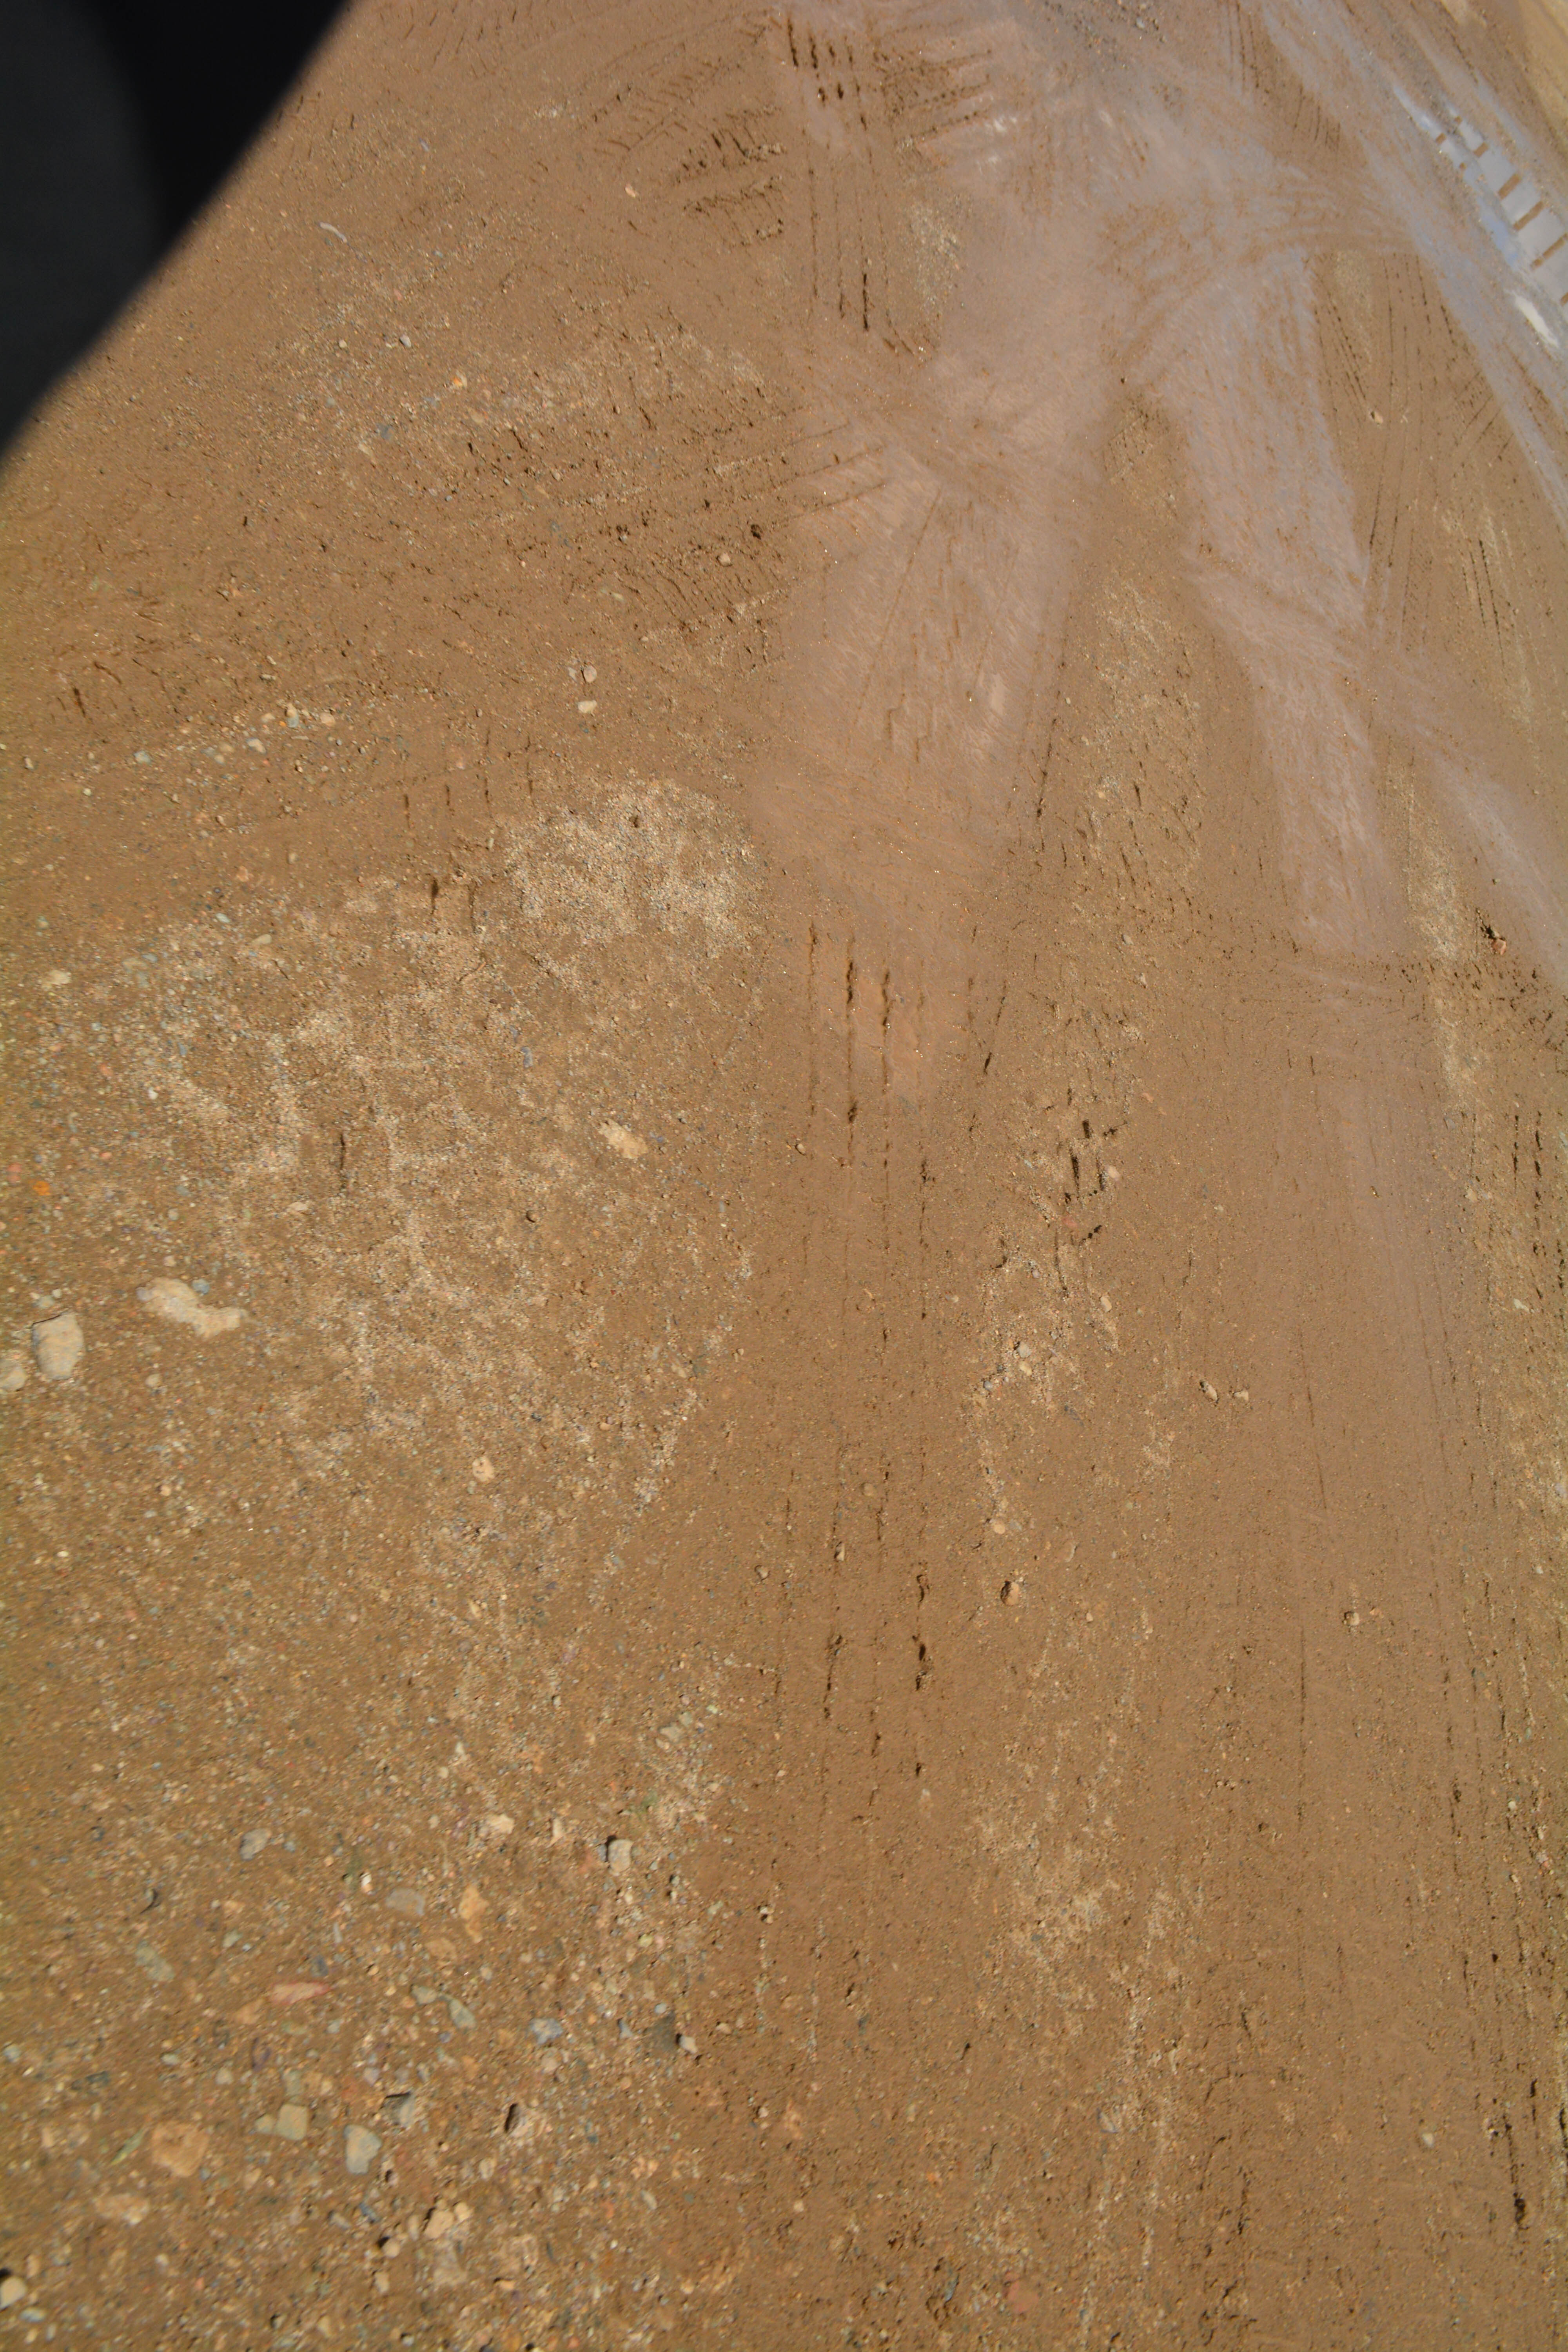
sand, wood, texture, floor, wall, brown, soil, material, temple, santafe, truchas, northernnewmexico, pueblosantafe, plaster, flooring